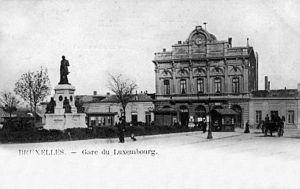
La gare Luxemourg à Bruxelles vers 1900.
La gare de Bruxelles-Luxembourg, anciennement dite notamment « Bruxelles Quartier-Léopold », est une gare ferroviaire belge des lignes 161 et 161A située à Ixelles, place du Luxembourg, près de l'Espace Léopold du Parlement européen, dans le quartier Léopold de la ville de Bruxelles.
La Grande compagnie du Luxembourg est une société anonyme de droit belge créée en 1846 pour exploiter et réaliser la concession de la ligne du Luxembourg, avec les embranchements et prolongements prévus et reprendre une partie des droits de l'ancienne Société du Luxembourg. Elle est rachetée par les Chemins de fer de l'État belge en 1873.